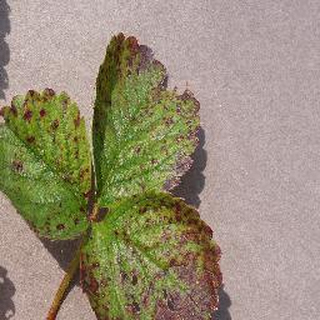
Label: strawberry_leaf_scorch